Alexei Perry

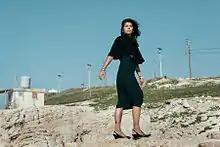

Perry Cox is a musician and poet. "Under Her" is her first collection of poetry, coming out with Insomniac Press. It was largely written in Lebanon.